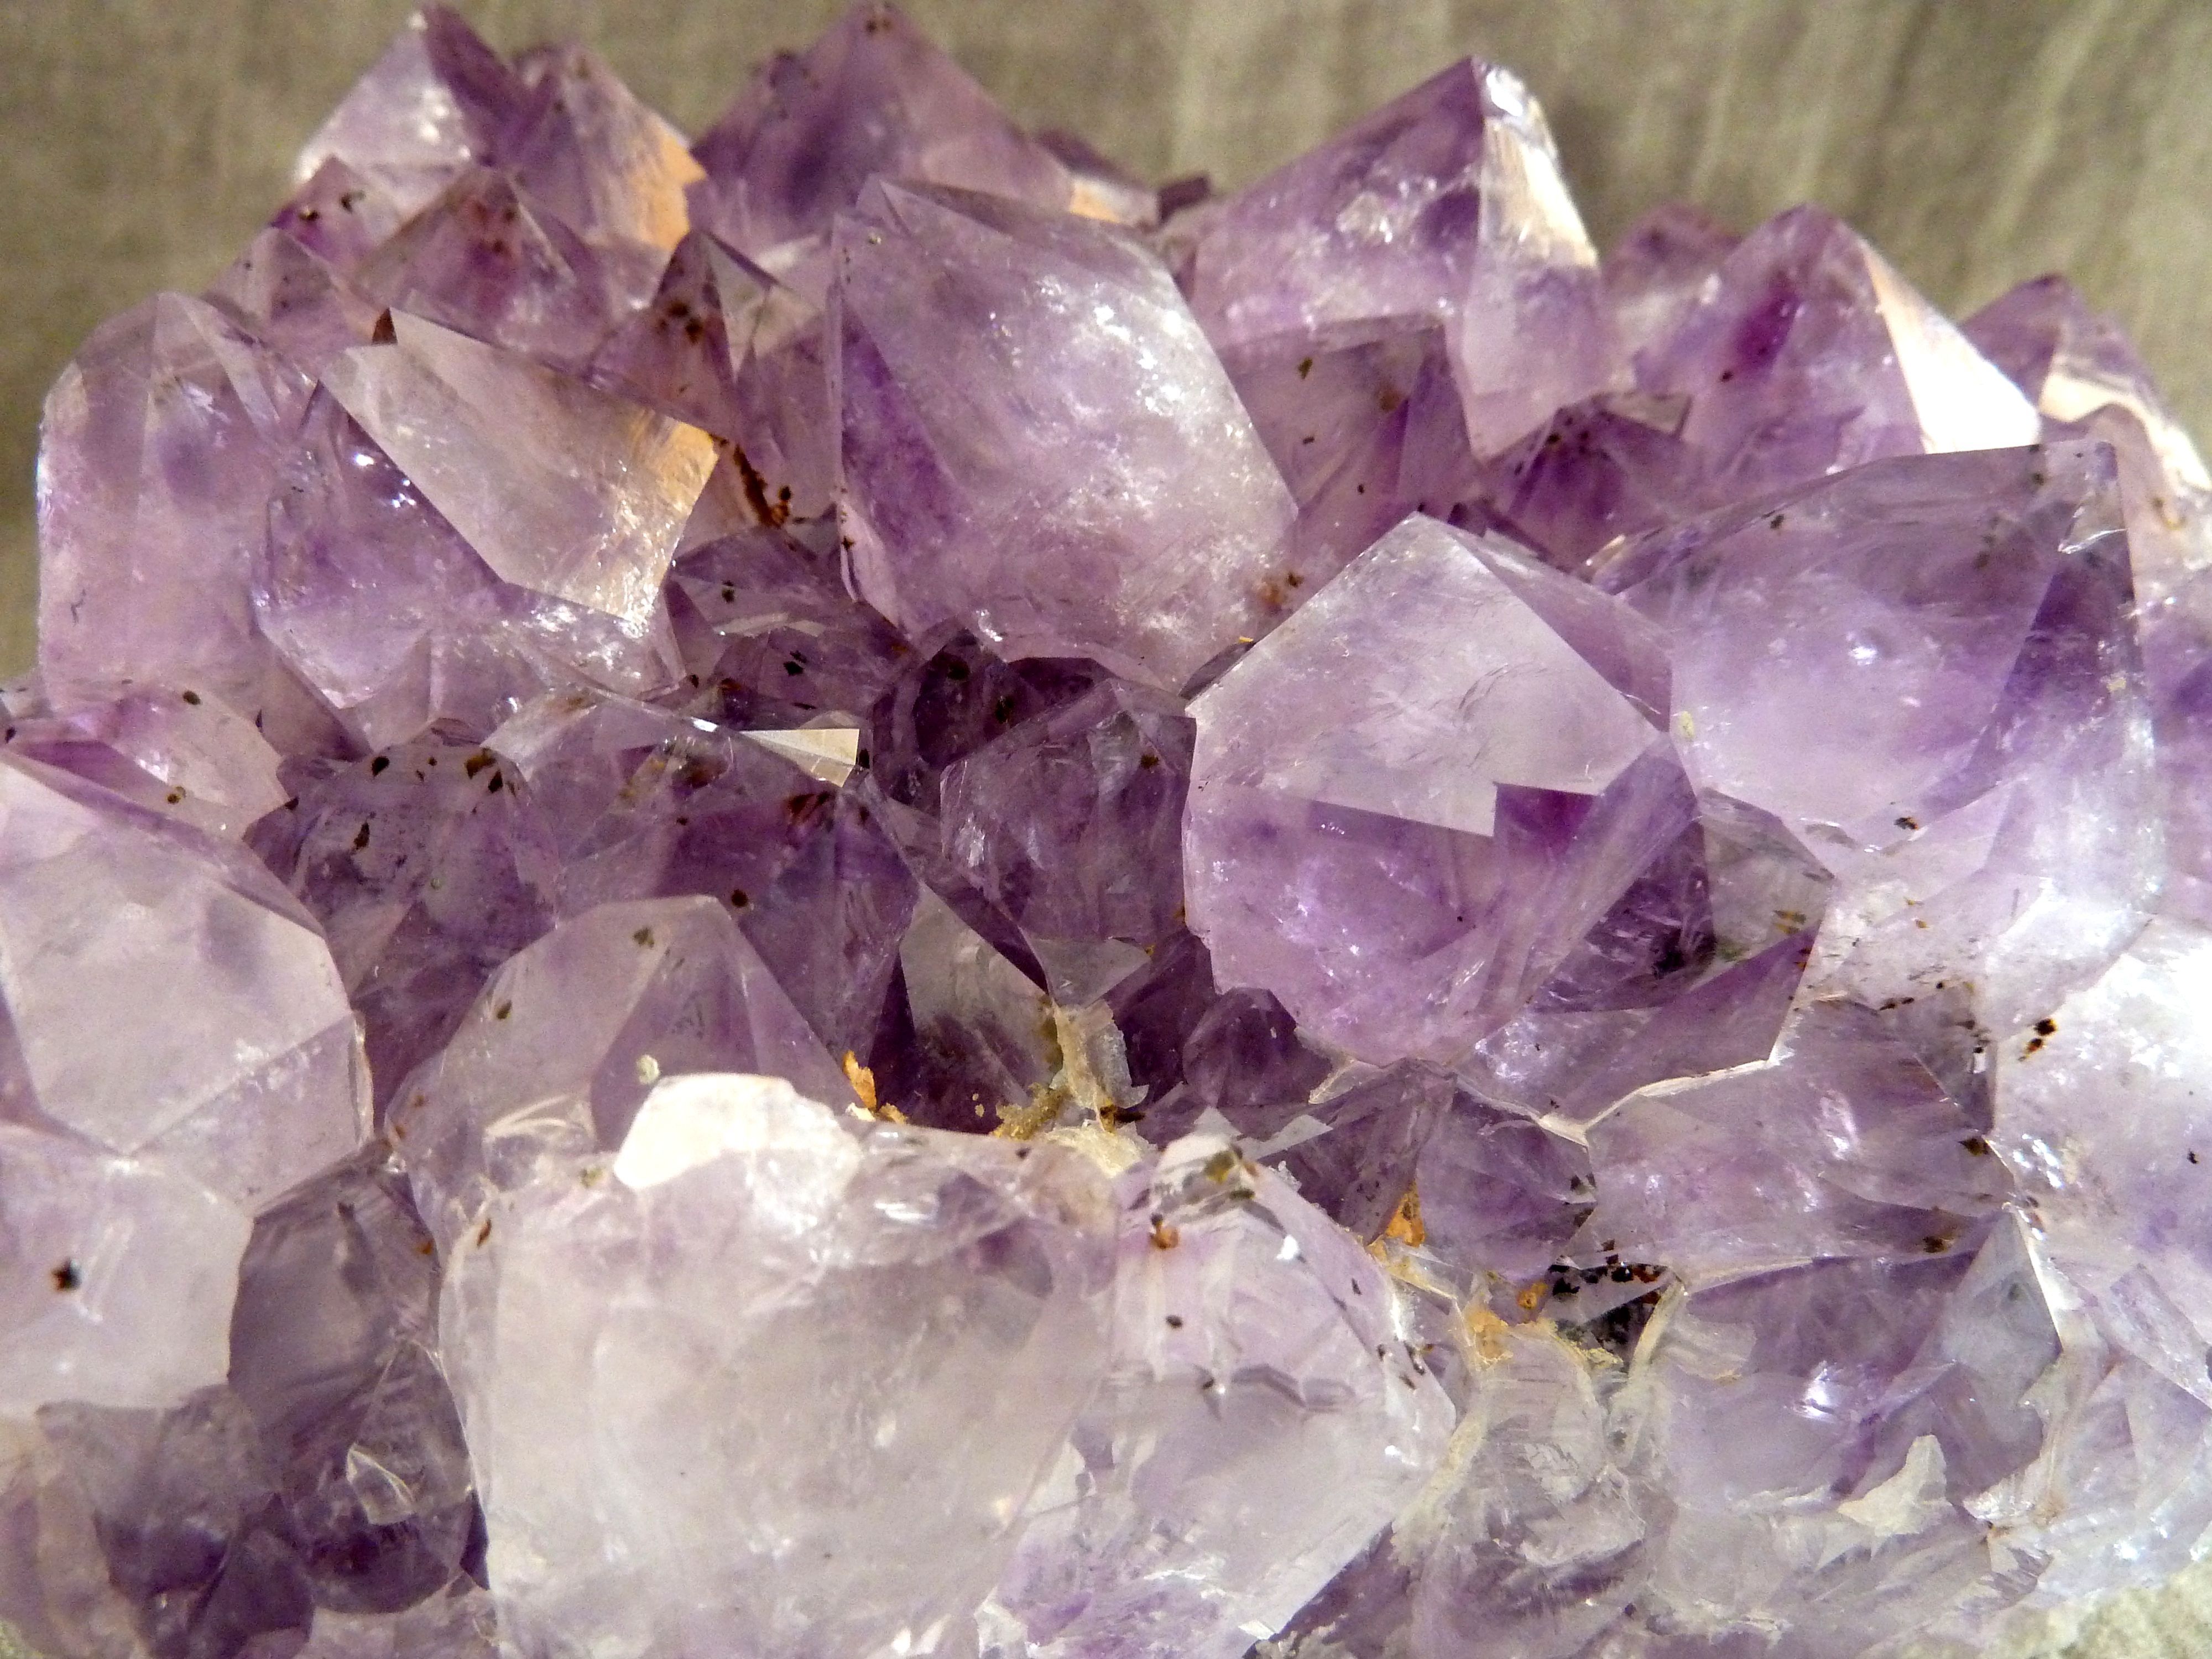
nature, purple, petal, stone, decoration, medicine, pink, deco, transparent, jewellery, rocks, art, translucent, decorative, violet, bright, beauty, amethyst, gem, ore, crystal, late, bless you, shimmer, gemstone, mineral, quartz, decorate, druze, healing stone, gem top, semi precious stone, valuable, naturopathy, dark purple, partly cloudy spotty, protective stone, gem buyer, chunks of precious stones, crystal cave, colourless purple, grey violet, brighter cobalt blue, engraving with violet, fashion accessory